Alta Car and Engineering Company

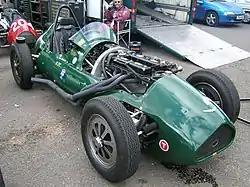
An Alta F2 with bonnet removed.

Lacking the funding necessary to develop a Formula One successor to the GP design, Taylor decided to move into the junior Formula Two category. The engine produced was a 1970 cc inline 4-cylinder, naturally aspirated unit, developing around . Unfortunately, Alta's own chassis design followed the preceding GP car very closely, and this resulted in an overweight car considering the greatly reduced power available from the unsupercharged motors. Tony Gaze and Gordon Watson took F2/1 and F2/2 on a tour of European races, but good results were hard to come by.